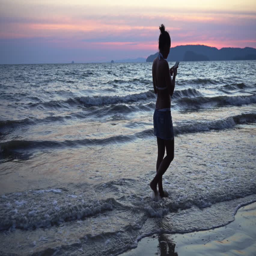
young woman walks on the tropical beach at sunset background with smart phone